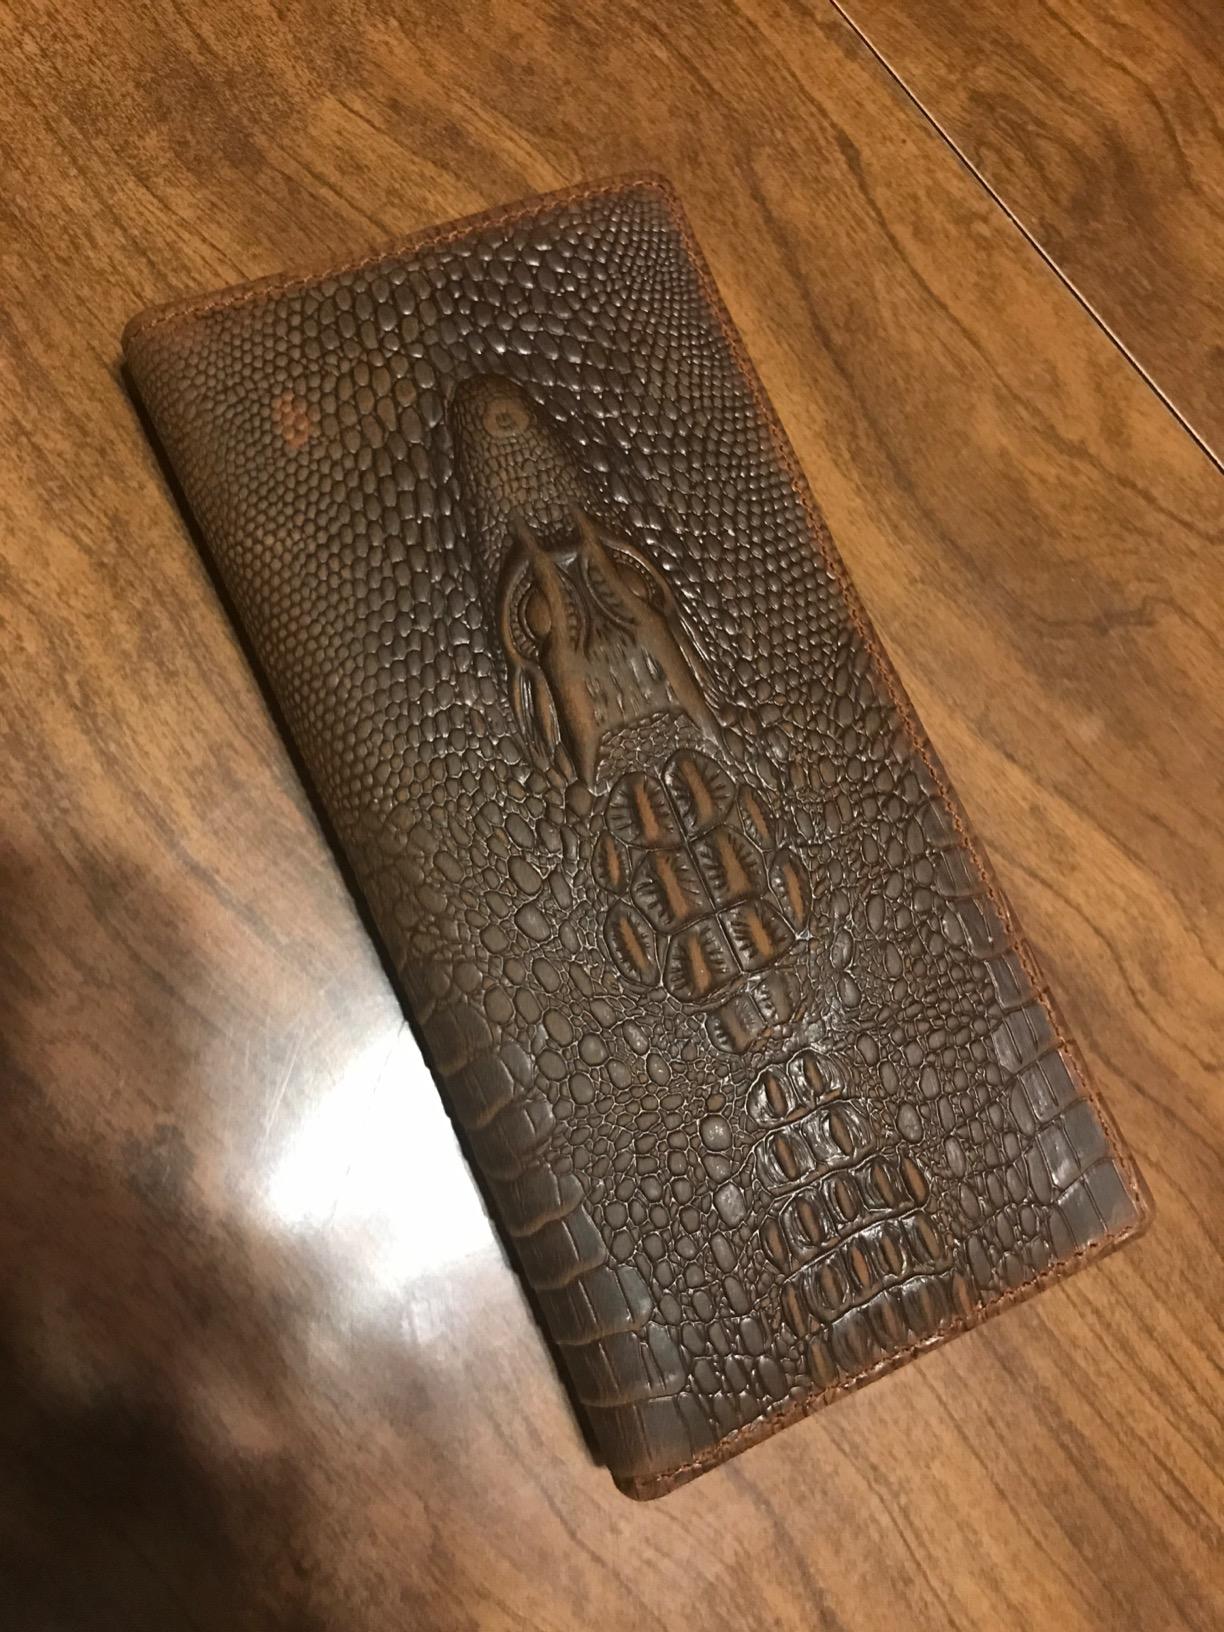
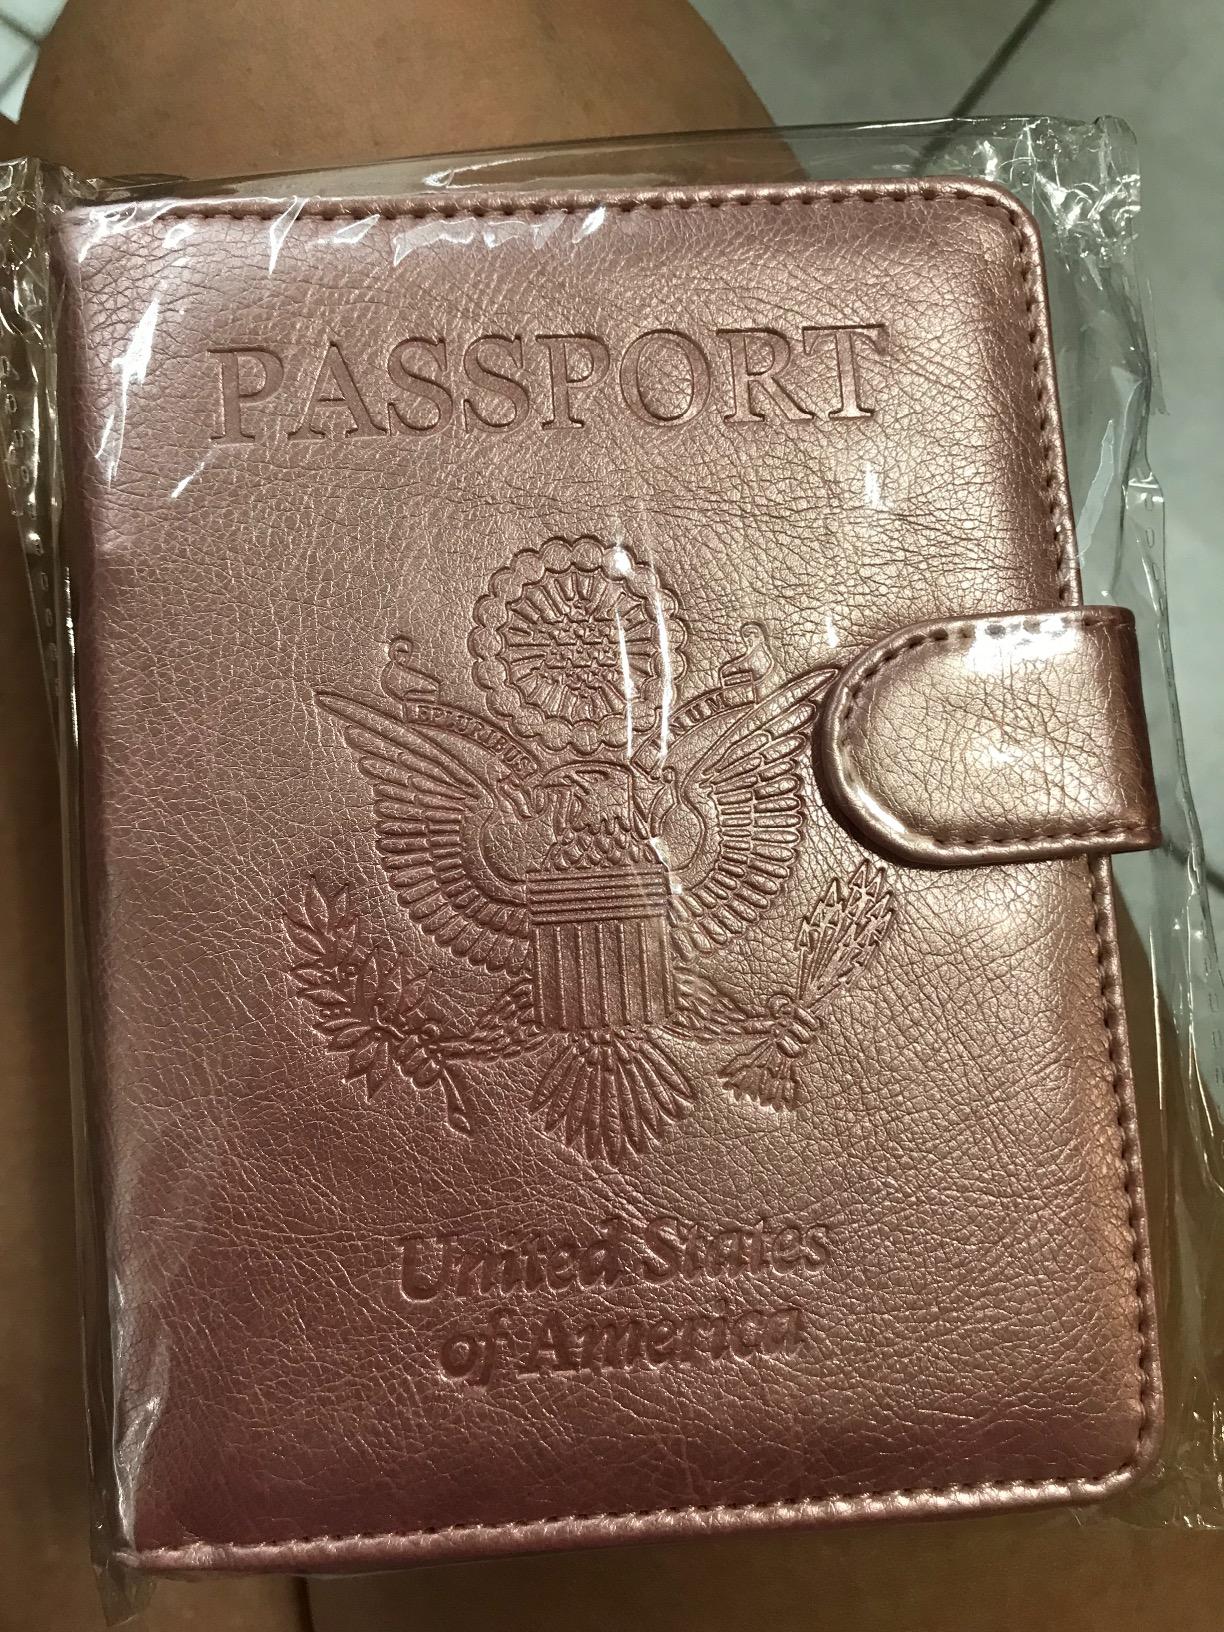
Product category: accessories_wallet
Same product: no